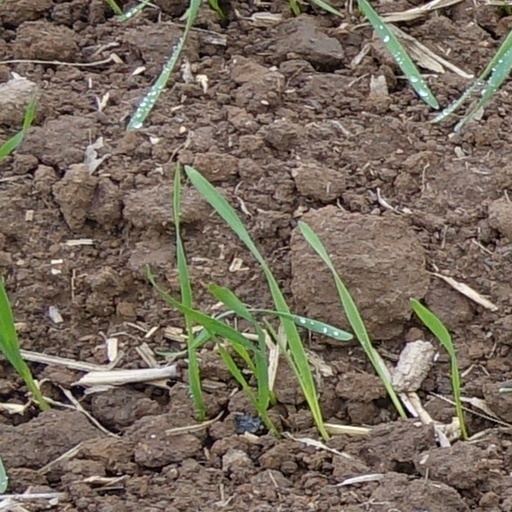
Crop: wheat